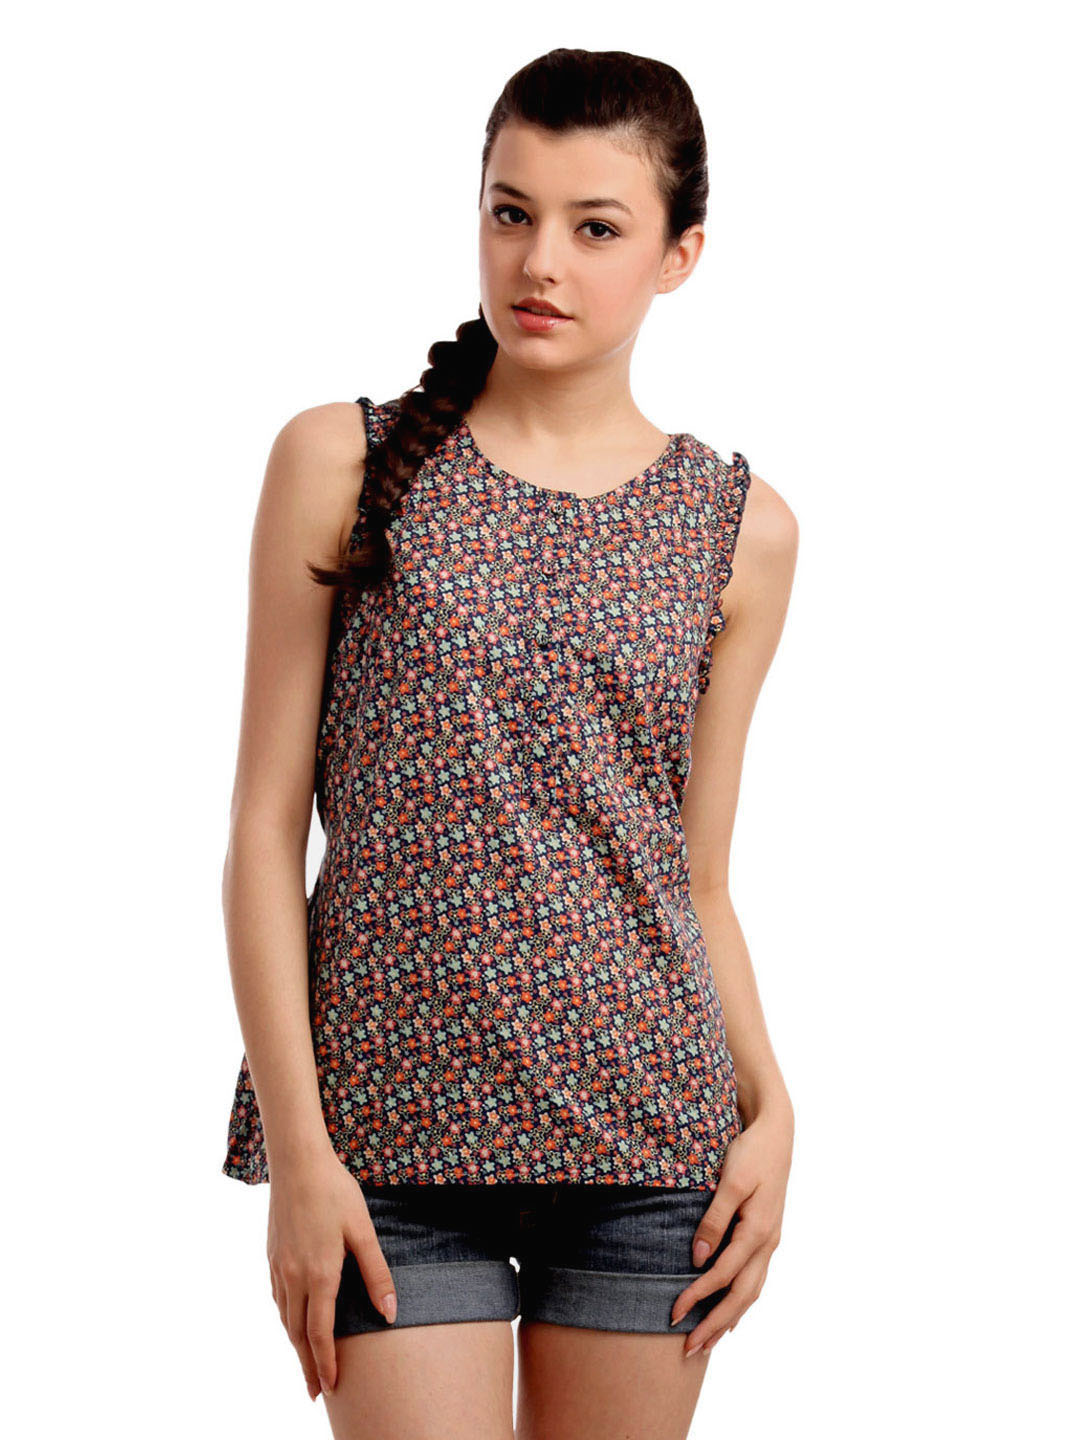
ONLY Women Blue Top
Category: Apparel / Topwear / Tops
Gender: Women
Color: Black
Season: Summer 2012
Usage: Casual